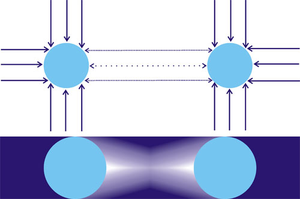
La théorie de la gravitation de Le Sage est une théorie cinétique de la gravitation proposée initialement par Nicolas Fatio de Duillier en 1690 puis plus tard par Georges-Louis Le Sage en 1748. La théorie propose une explication mécanique de la force gravitationnelle de Newton en termes de flux de minuscules particules invisibles, que Le Sage appelait « corpuscules ultramondains », qui impacteraient les objets matériels dans toutes les directions. Selon ce modèle, deux corps matériels se protègent partiellement l'un l'autre des corpuscules incidents, ce qui entraîne un déséquilibre net dans la pression exercée par les impacts de corpuscules sur les corps, ce qui tend à rapprocher les deux corps. Cette explication mécanique de la gravité n'a jamais été grandement acceptée, même si elle continuait occasionnellement à être étudiée par certains physiciens jusqu'au début du vingtième siècle, époque à laquelle elle a généralement été considérée comme définitivement discréditée.